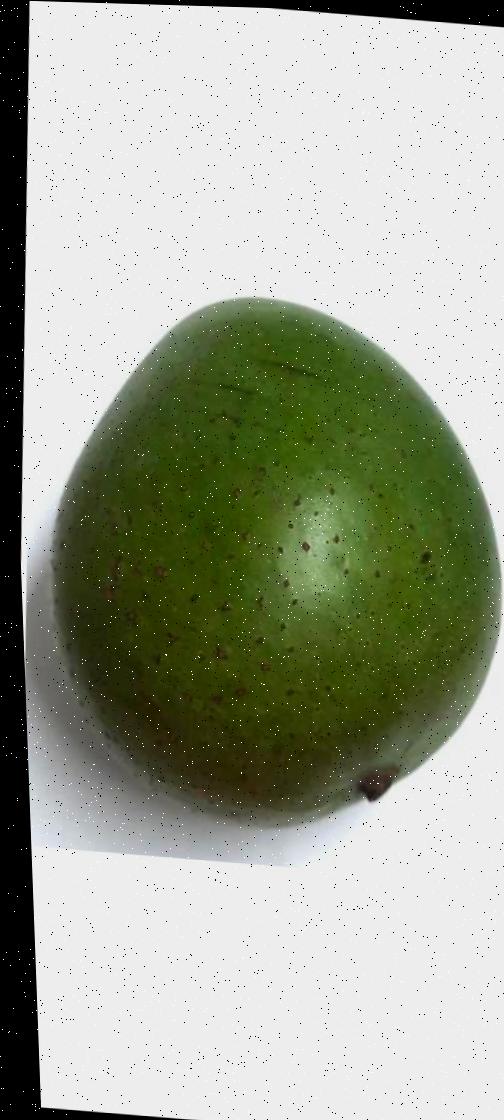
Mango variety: Ashshina Zhinuk